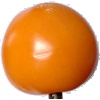
Label: yellow_tomato